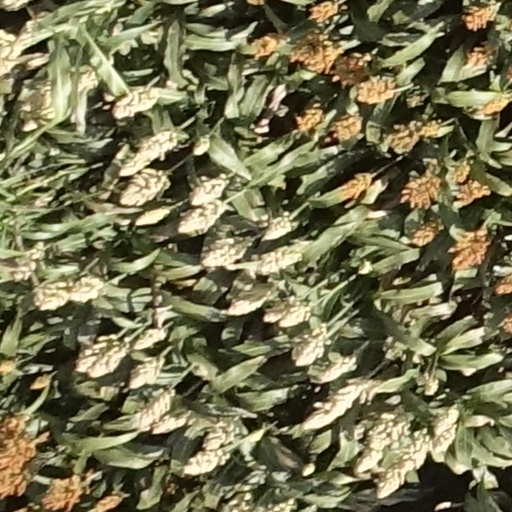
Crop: sorghum